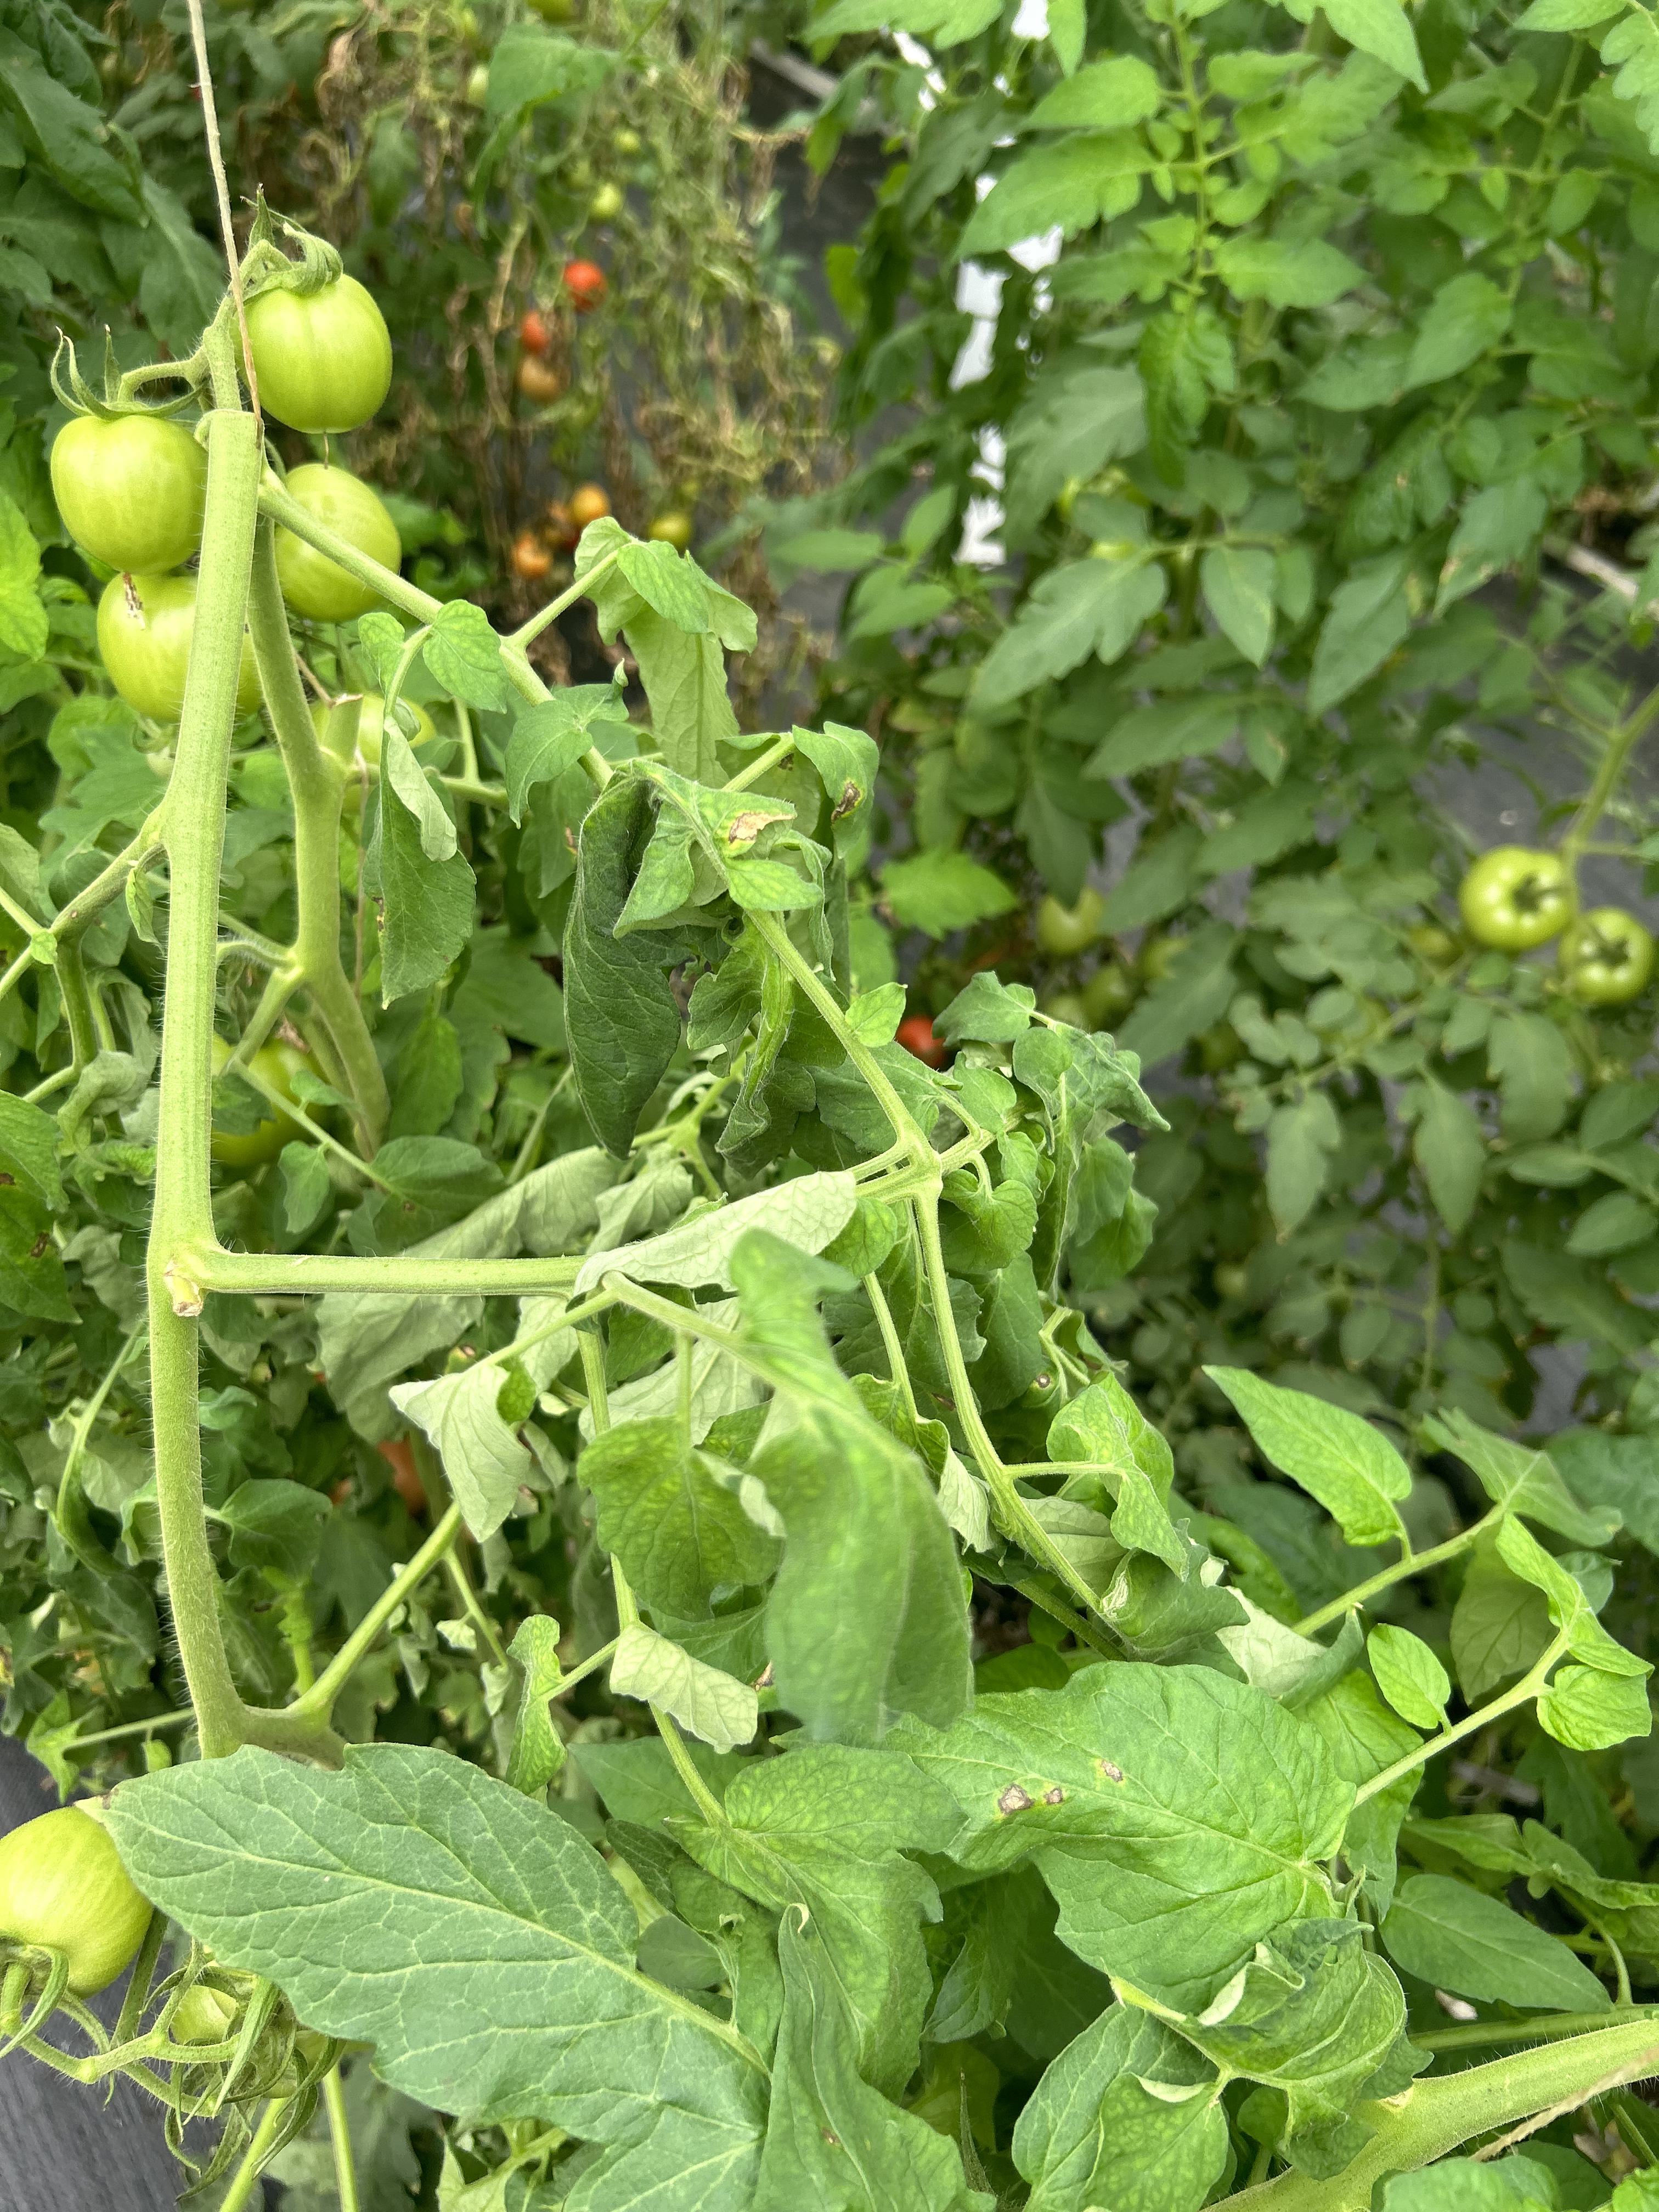
Disease: Wilt